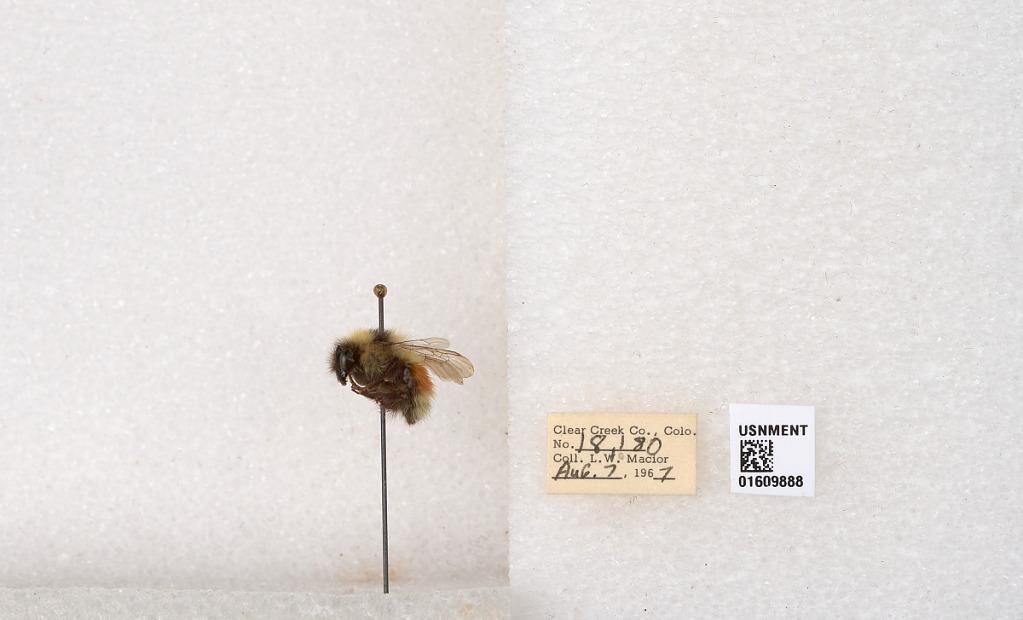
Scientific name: Bombus (Pyrobombus) sylvicola Kirby
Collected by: L. Macior
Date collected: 1967-8-7
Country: United States
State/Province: Colorado
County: Clear Creek
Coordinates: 39.6856, -105.645